Yaarukkaga Azhudhaan

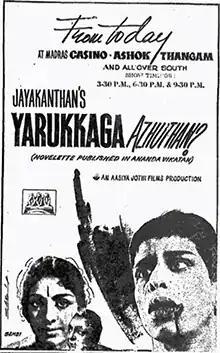
Theatrical release poster

Yaarukkaga Azhudhaan is a 1966 Indian Tamil-language thriller drama film written, produced and directed by Jayakanthan. It is based on his novel of the same name. The film stars Nagesh, K. R. Vijaya, T. S. Balaiah, S. V. Sahasranamam and Wahab Kashmiri. It deals with a mentally retarded servant boy who is wrongly accused of theft in the lodge he works at.